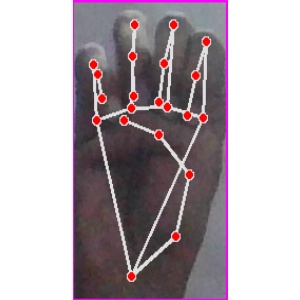
अक्षर: म